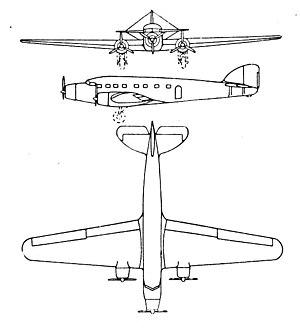
Le Savoia-Marchetti SM.75 était un avion militaire de la Seconde Guerre mondiale construit en Italie par Savoia-Marchetti.